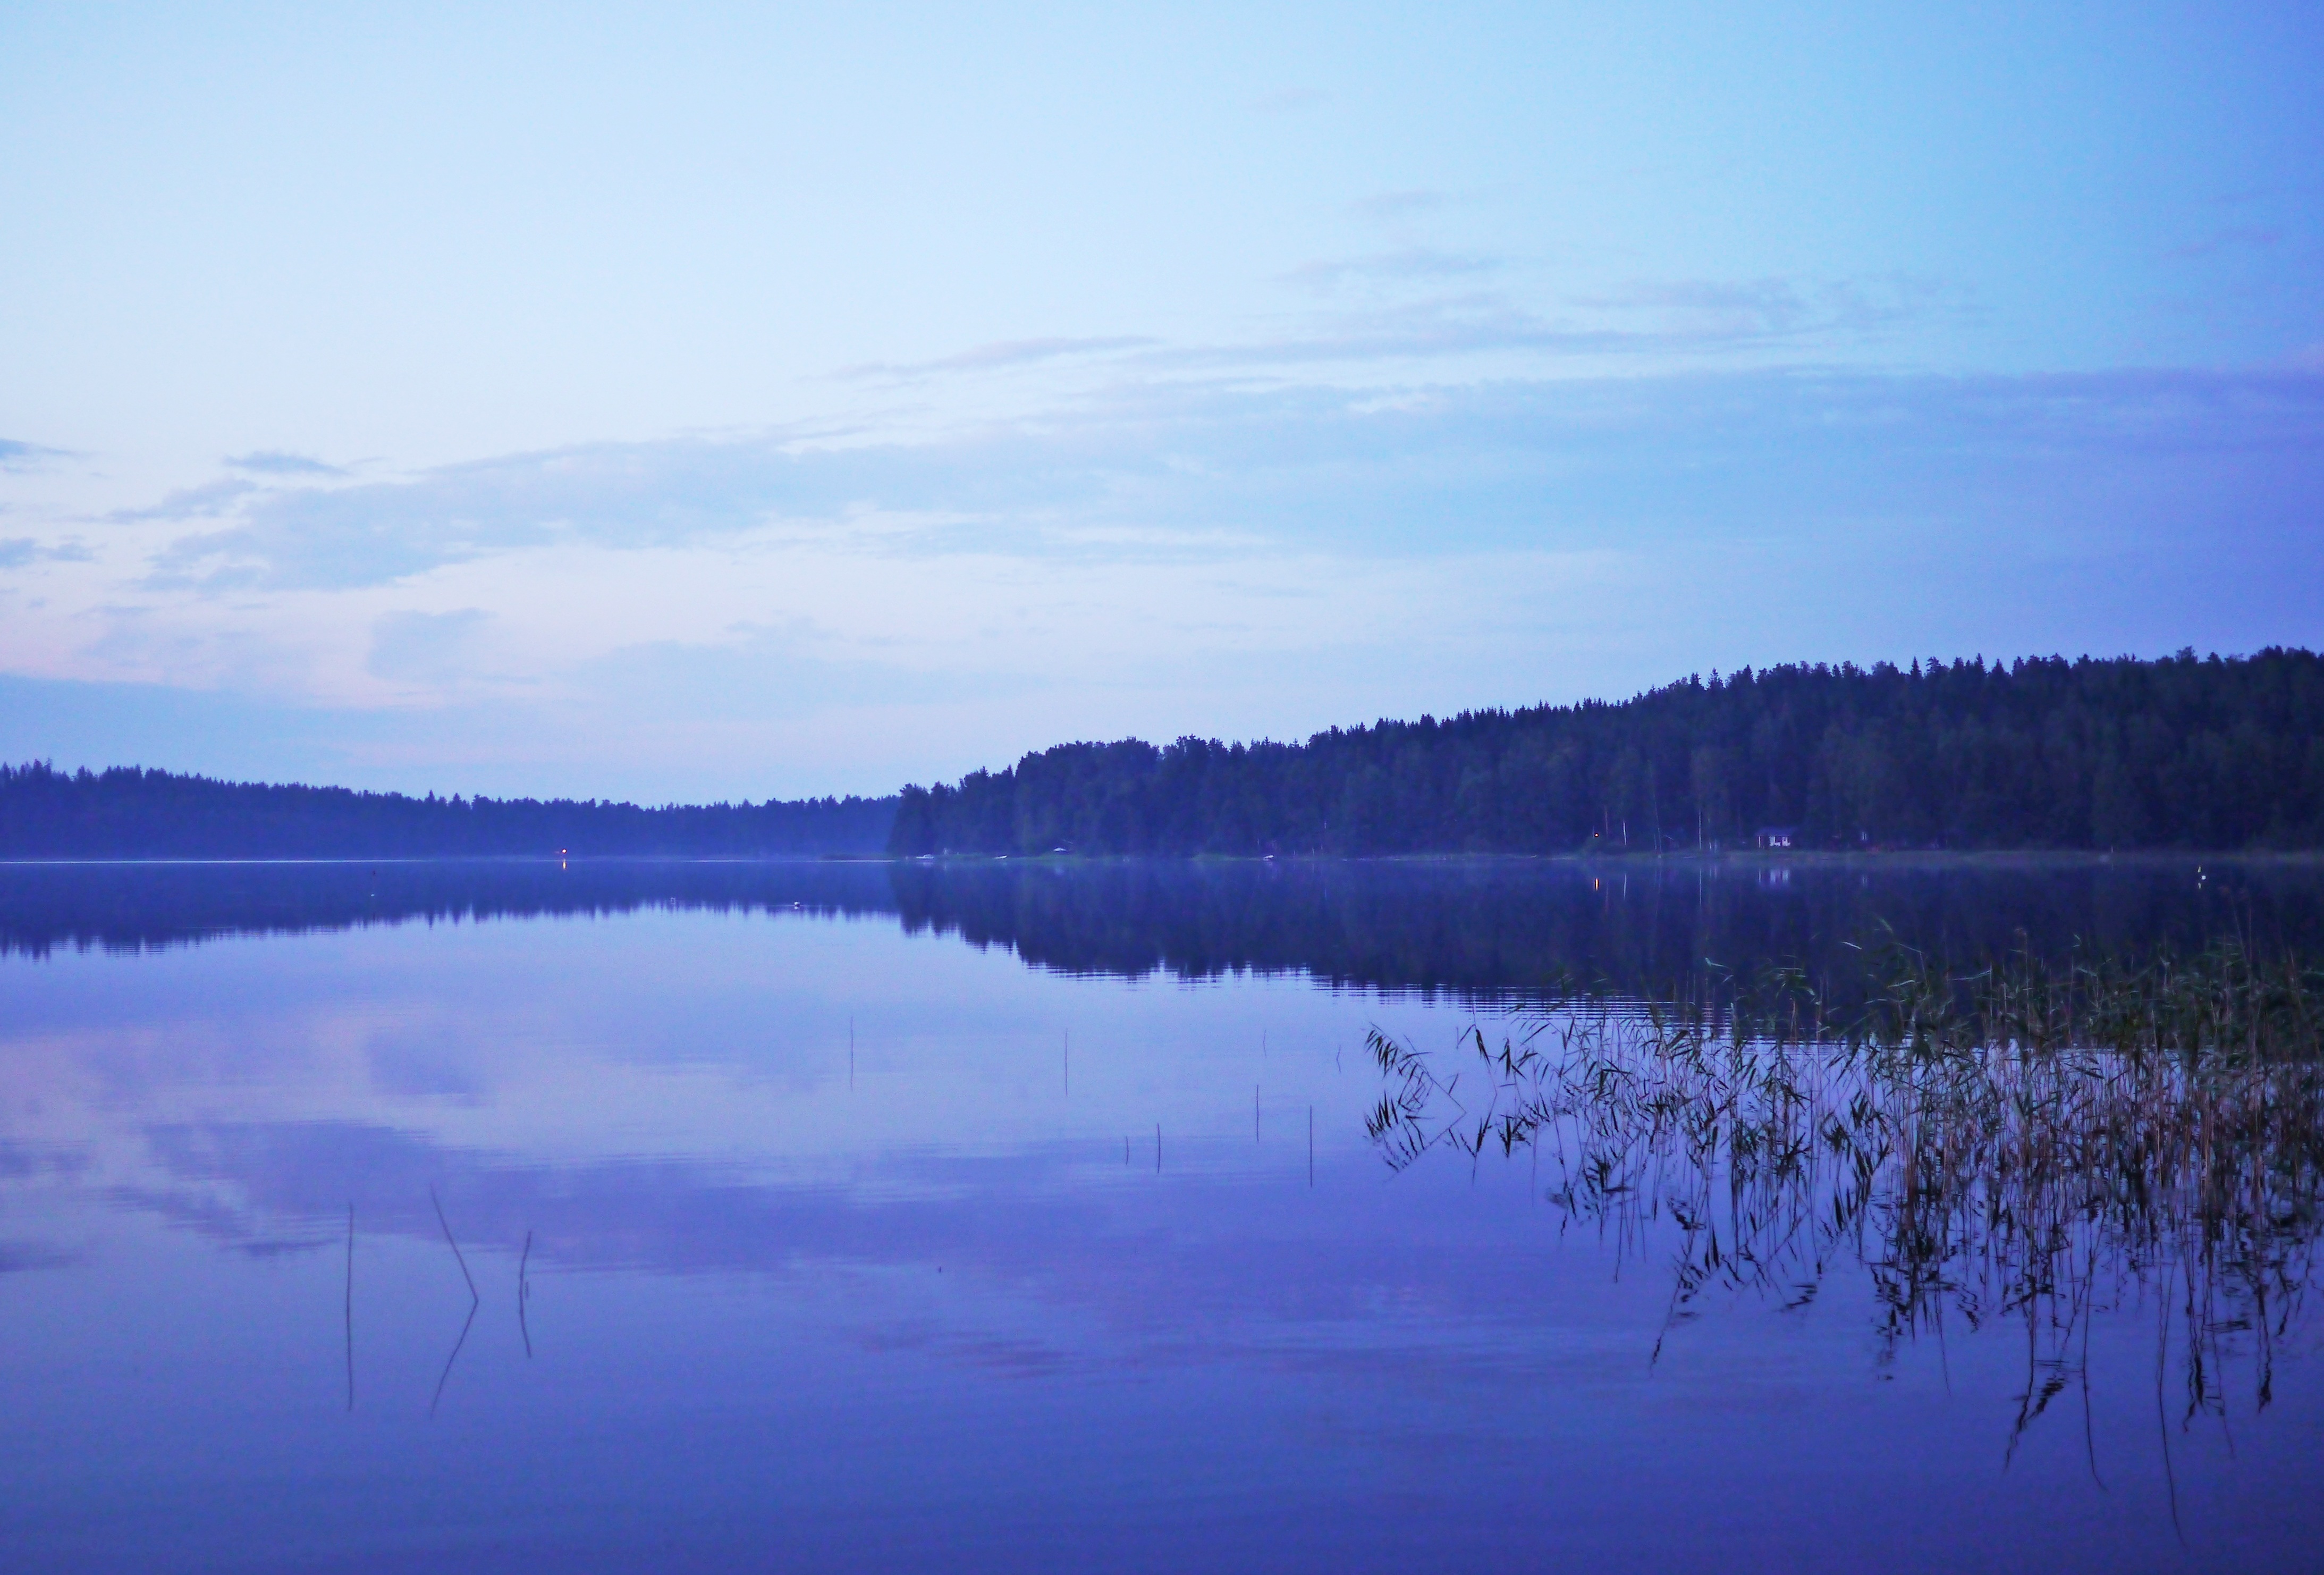
landscape, water, nature, marsh, mountain, sunrise, sunset, mist, morning, lake, dawn, river, dusk, reflection, blue, rest, reservoir, lakeside, body of water, deserted, bank, wetland, finland, mood, loch, silent, waters, idyll, abendstimmung, atmospheric, leisurely, eterisch, atmospheric phenomenon